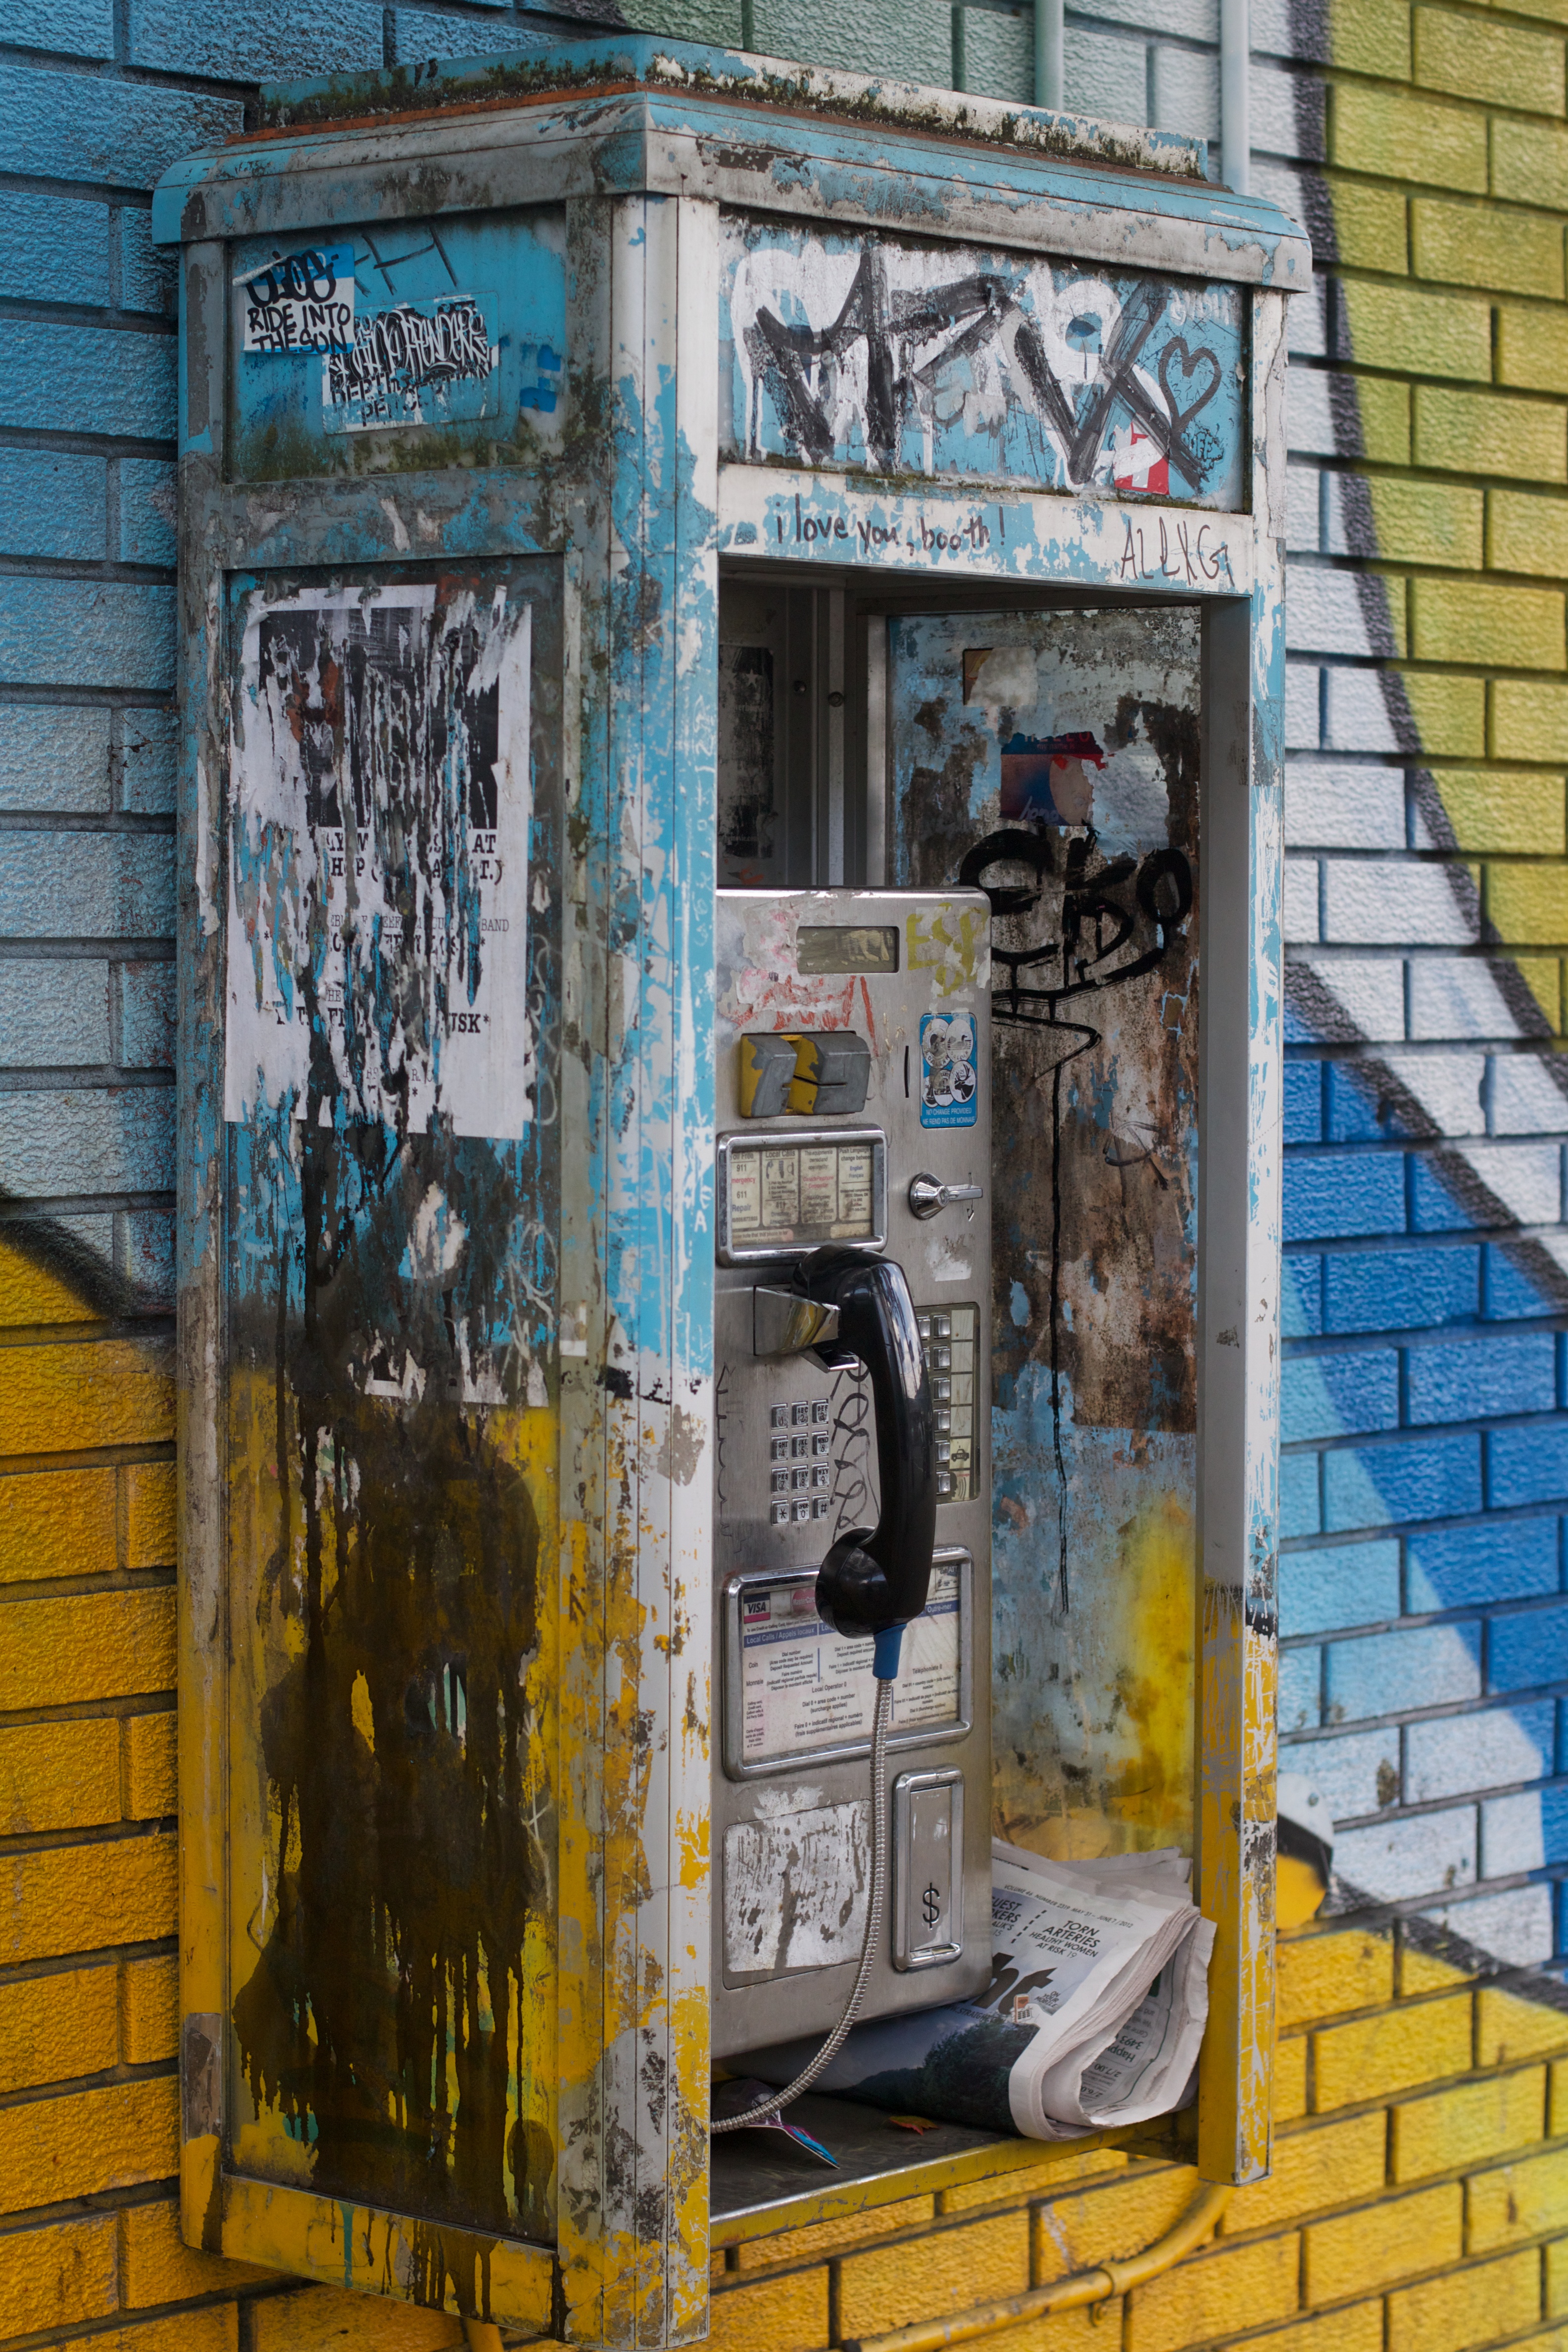
road, street, wall, facade, graffiti, street art, art, infrastructure, mural, ds106radio, pbx, neighbourhood, urban area